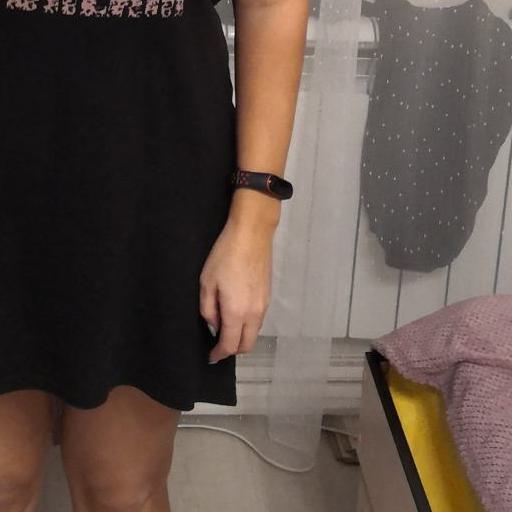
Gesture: no_gesture